Japanese Tower of Brussels

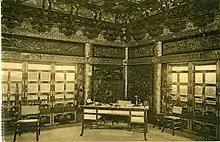
The king's office on the first floor at the beginning of the 20th century

The first floor features a polychrome decoration with a legend of Urashima Taro, plus a coffered ceiling with a depiction of Japanese musicians. The second floor, known as the "Green Floor", or "Golden Floor", has aventurine applied to wide lacquered wall panels. It has a depiction of mythical figures, including dragons. It originally included a ceiling with a painted vellum canopy depicting a group of women over a landscape, probably inspired by woodblock print by Utagawa Kunisada. This artifact was removed and is today stored at Brussels' Art & History Museum. The third floor, which has the most "nashiji" decorations, features a "magnificent ceiling similar to the first floor soffit but evoking animals, including remarkable openwork reliefs representing rising and diving dragons." The fourth floor, known as the "Red Floor", features red lacquered wooden panels, to which it owes its nickname, and a large matt Japanese painting on wood. The ceiling has a large marouflaged painting on canvas by the French decorator Willemsen, which was inspired by a painting in the Nikko temple as well as woodblock prints by Utagawa Hiroshige. The fifth floor features iconography that focuses on animals, like the second floor, including lions and monkeys. The fifth floor's ceiling was decorated by European artists with marouflaged Art Nouveau canvas paintings. This floor offers a panoramic view. Other decorative components were imported from Japan in 1904.